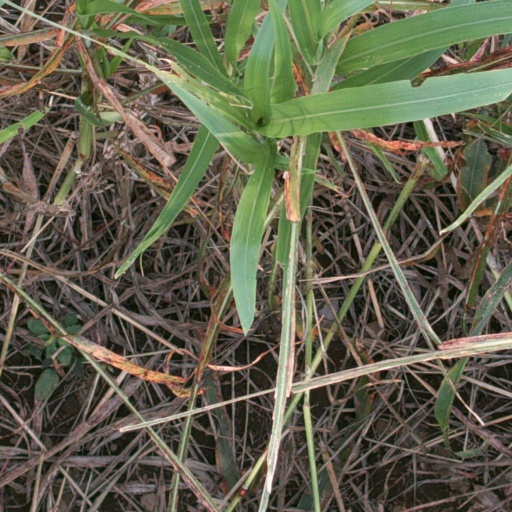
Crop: sorghum